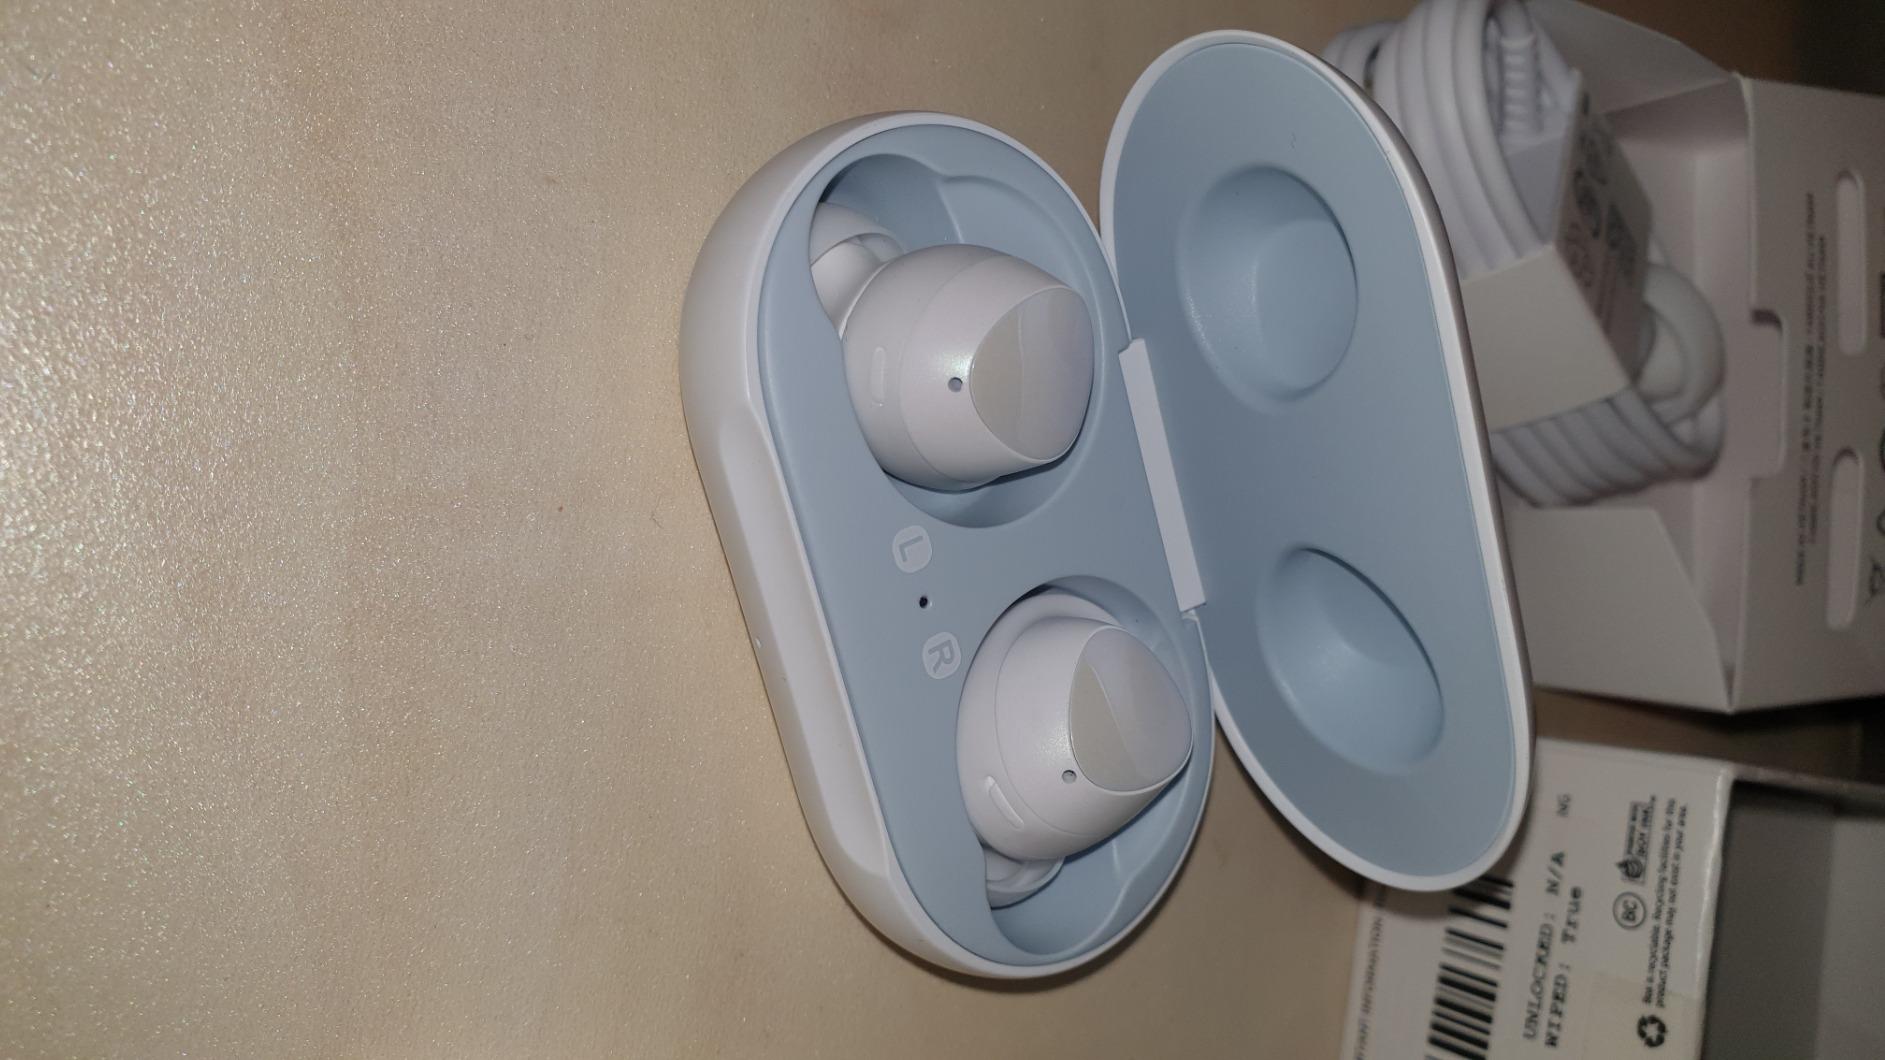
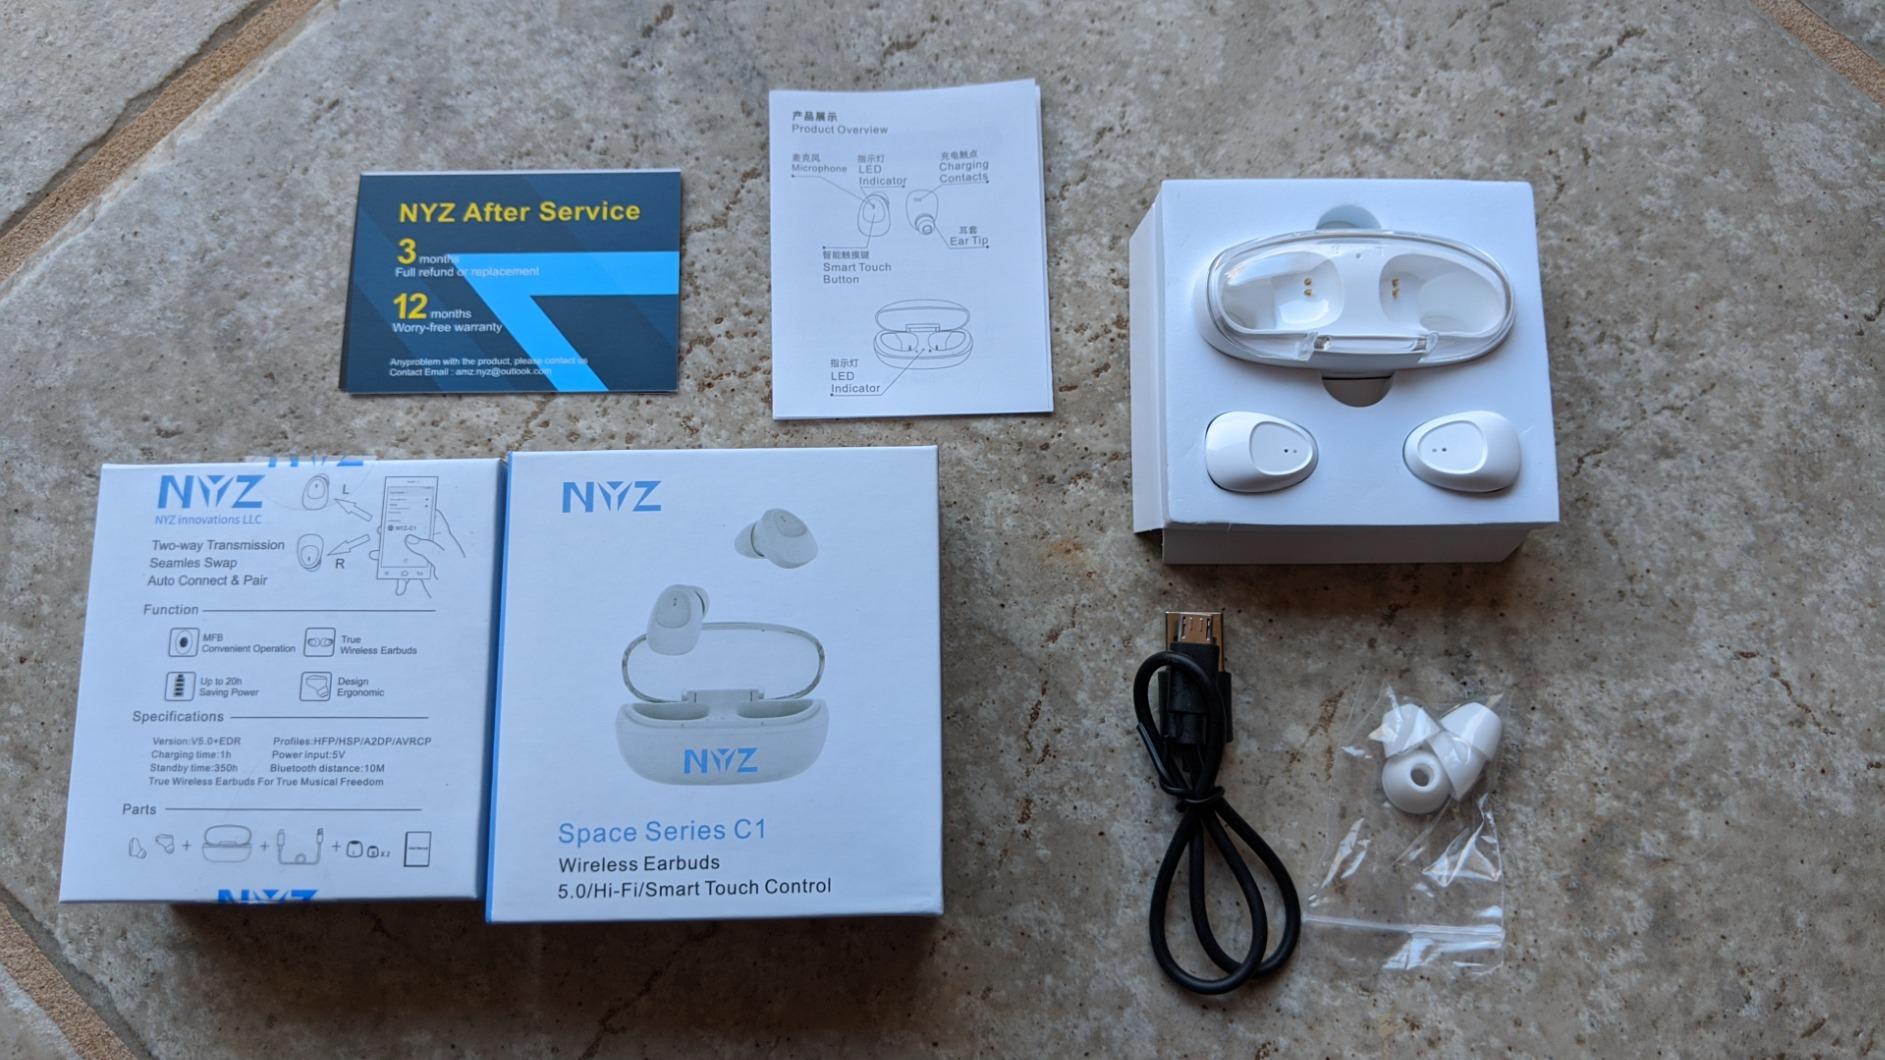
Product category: earbuds
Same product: no